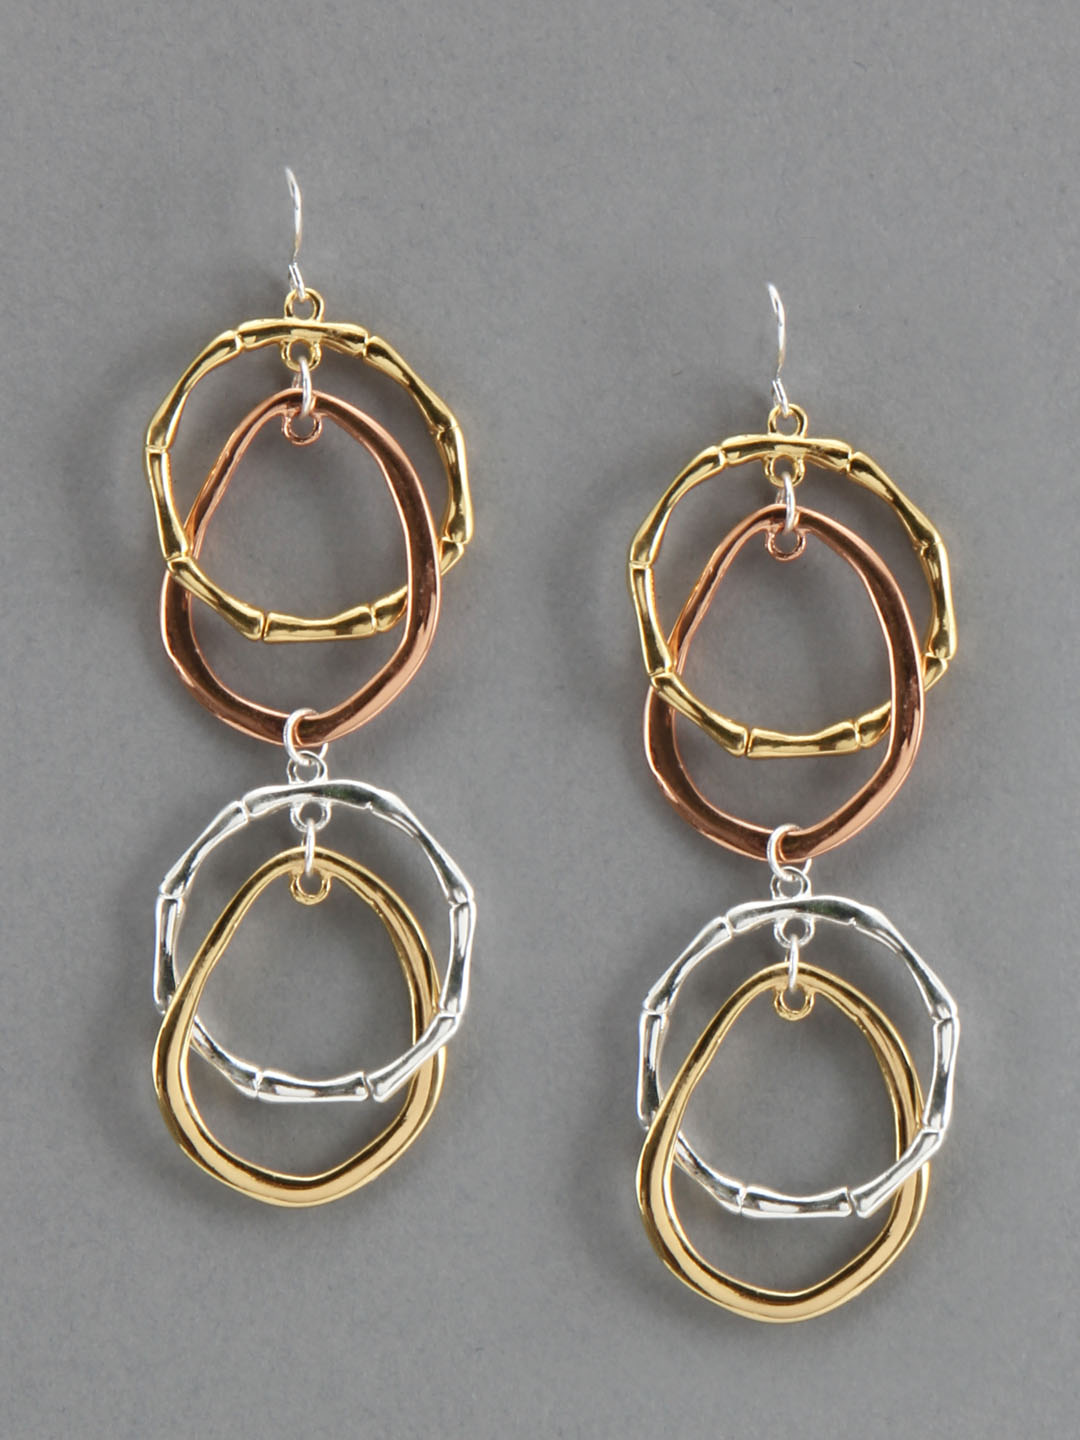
Estelle Women Gold
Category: Accessories / Jewellery / Earrings
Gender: Women
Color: Gold
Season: Winter 2016
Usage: Casual